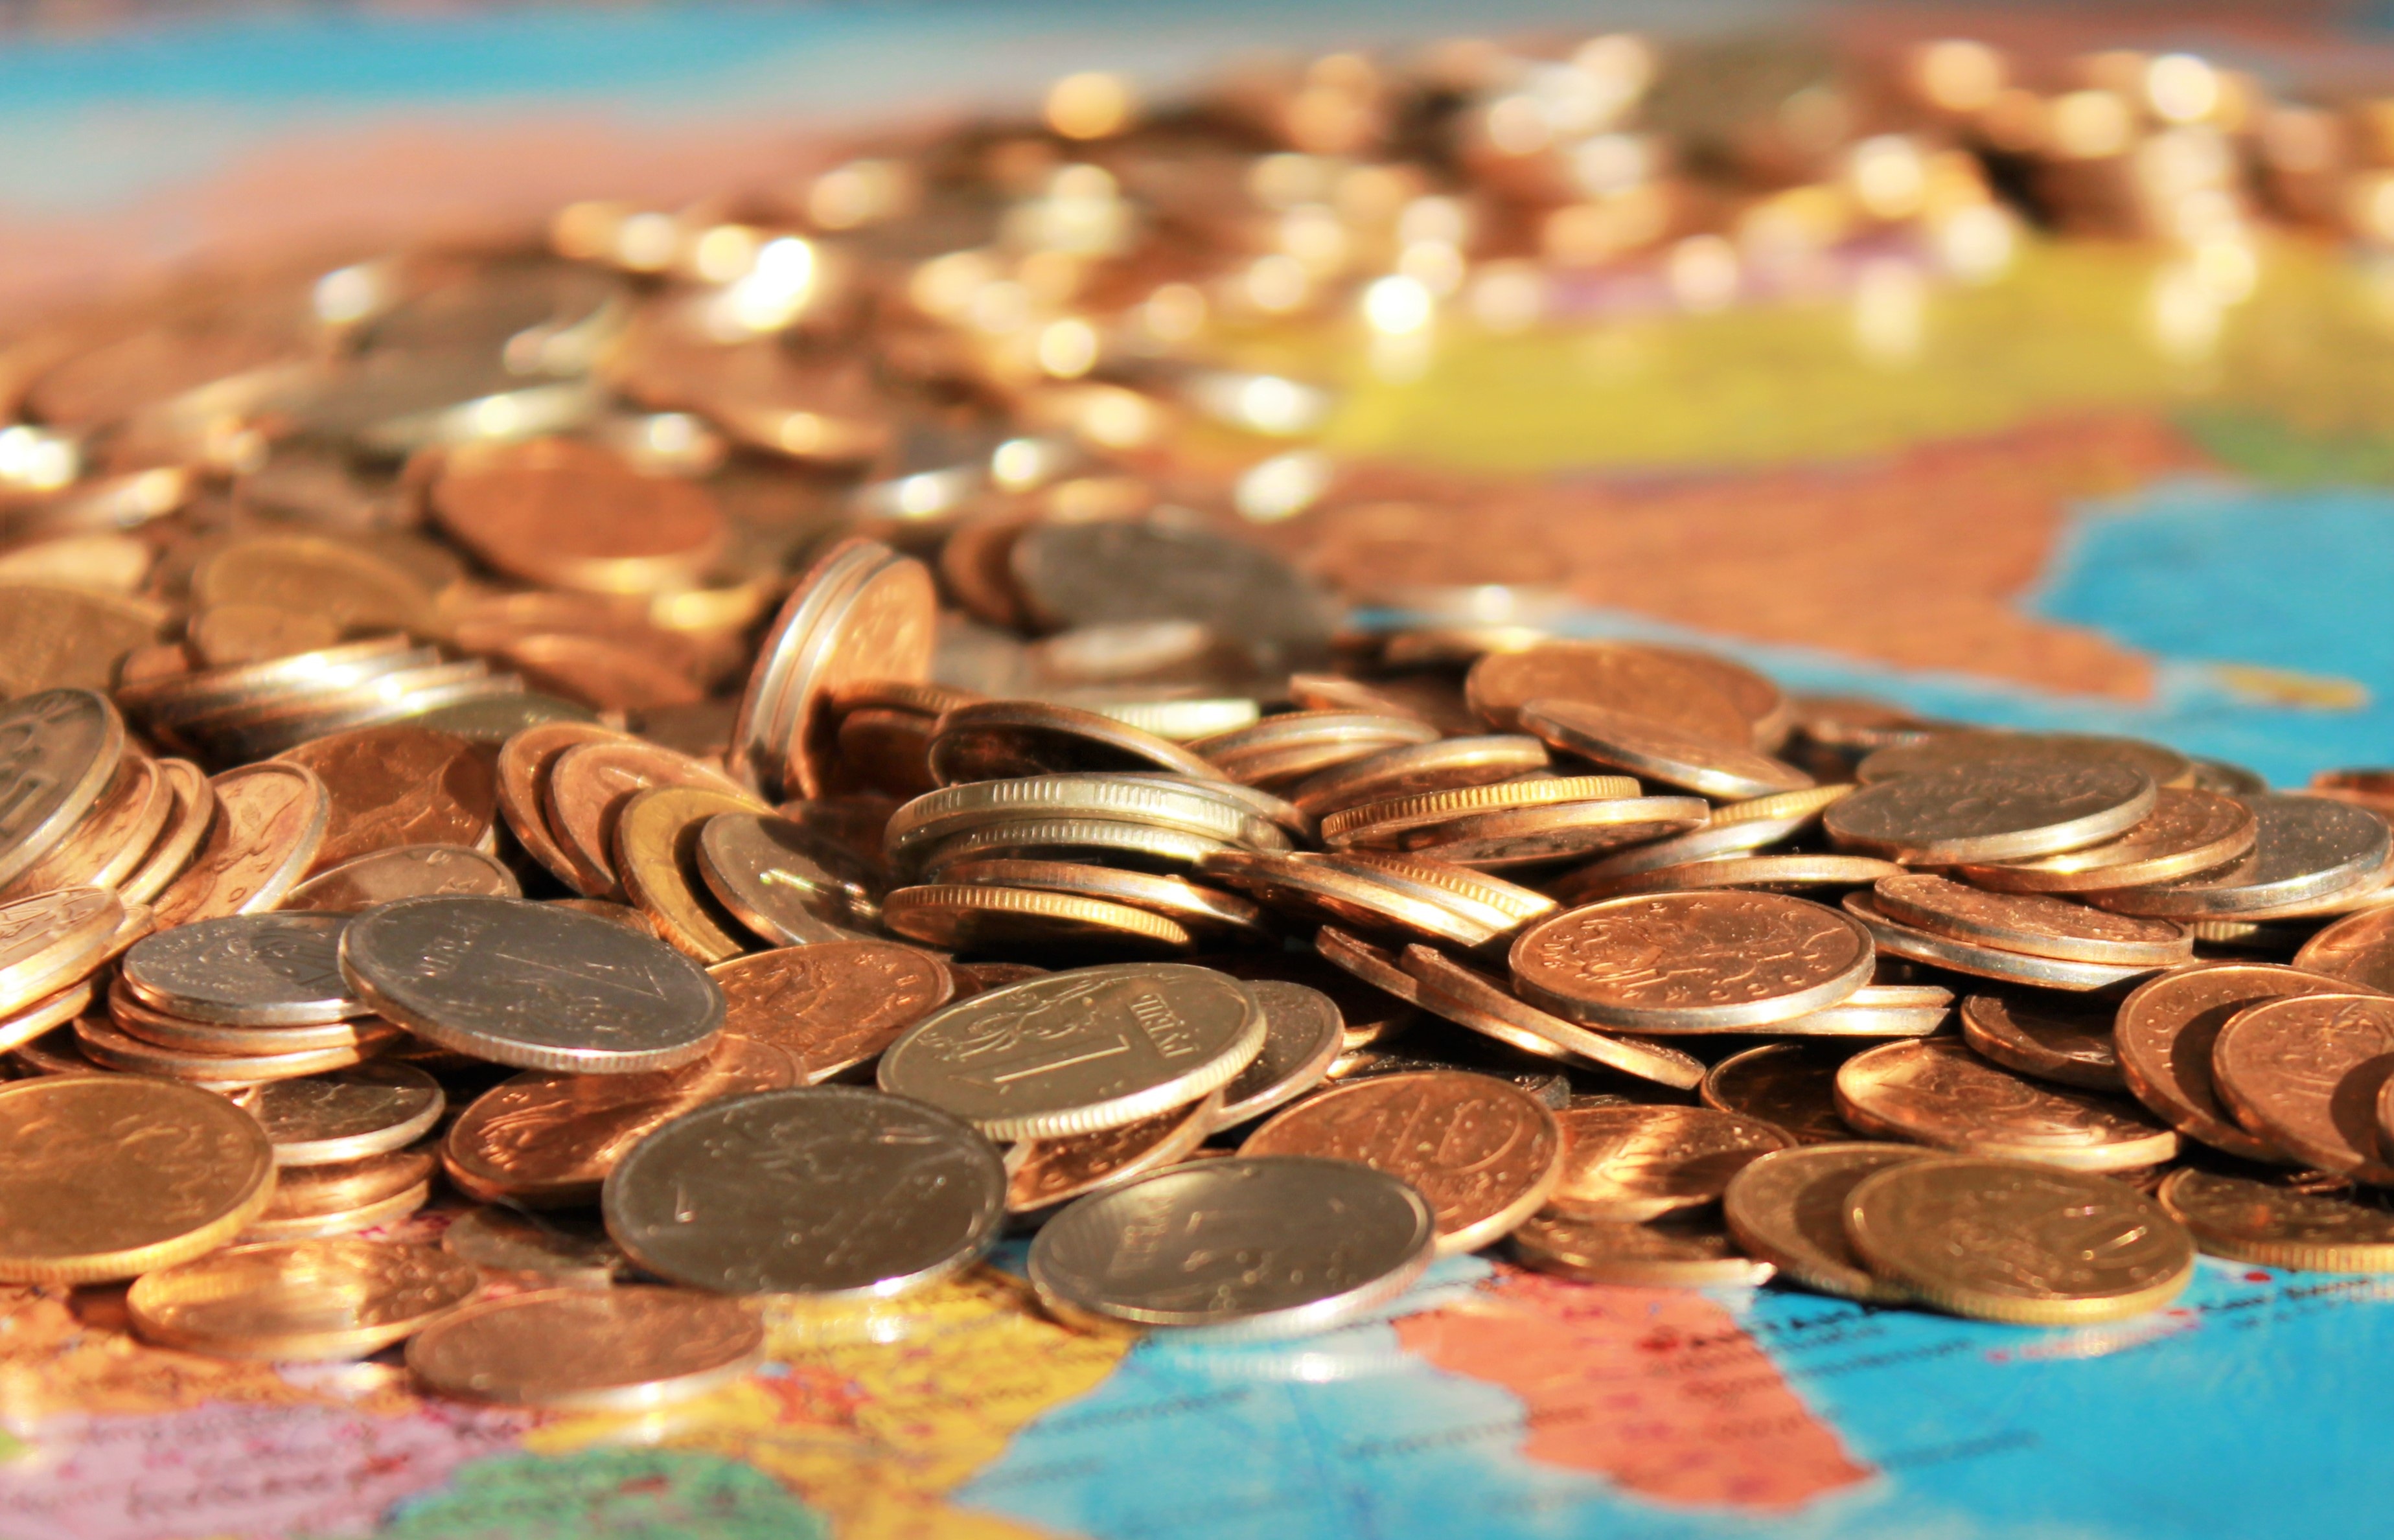
petal, handful, money, map, close up, currency, coin, policy, coins, taxes, salary, ruble, corruption, currency symbol, kopek, bribe, inflation